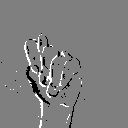
ASL letter: t